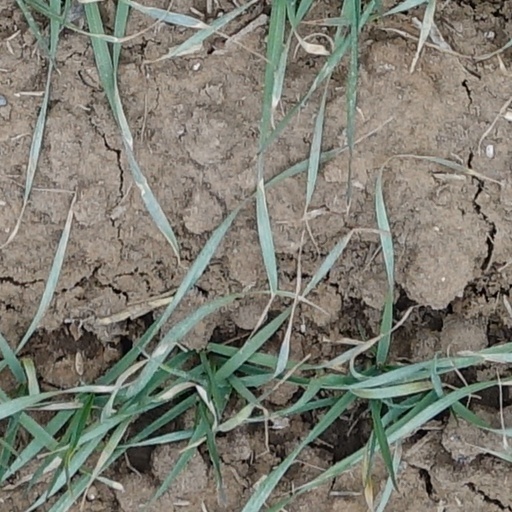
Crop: wheat